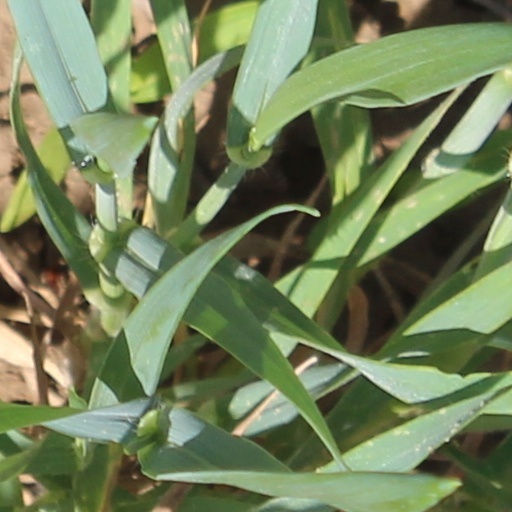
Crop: wheat